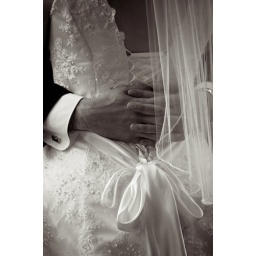
black and white of a groom's hands holding his bride around the waist from behind.